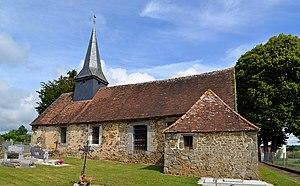
La Lande-de-Lougé (Orne)
La Lande-de-Lougé est une commune française située dans le département de l'Orne en région Normandie, peuplée de 49 habitants.